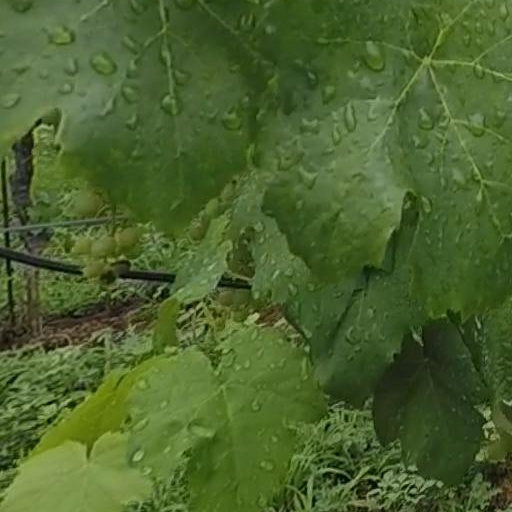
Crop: grape